Renavas

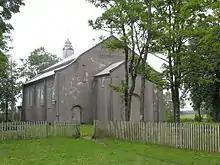
St. Isidore Church in Renavas

The manor was first mentioned in the 16th century. The current manor was built around 1880. In 1933 St. Isidore Church was built.